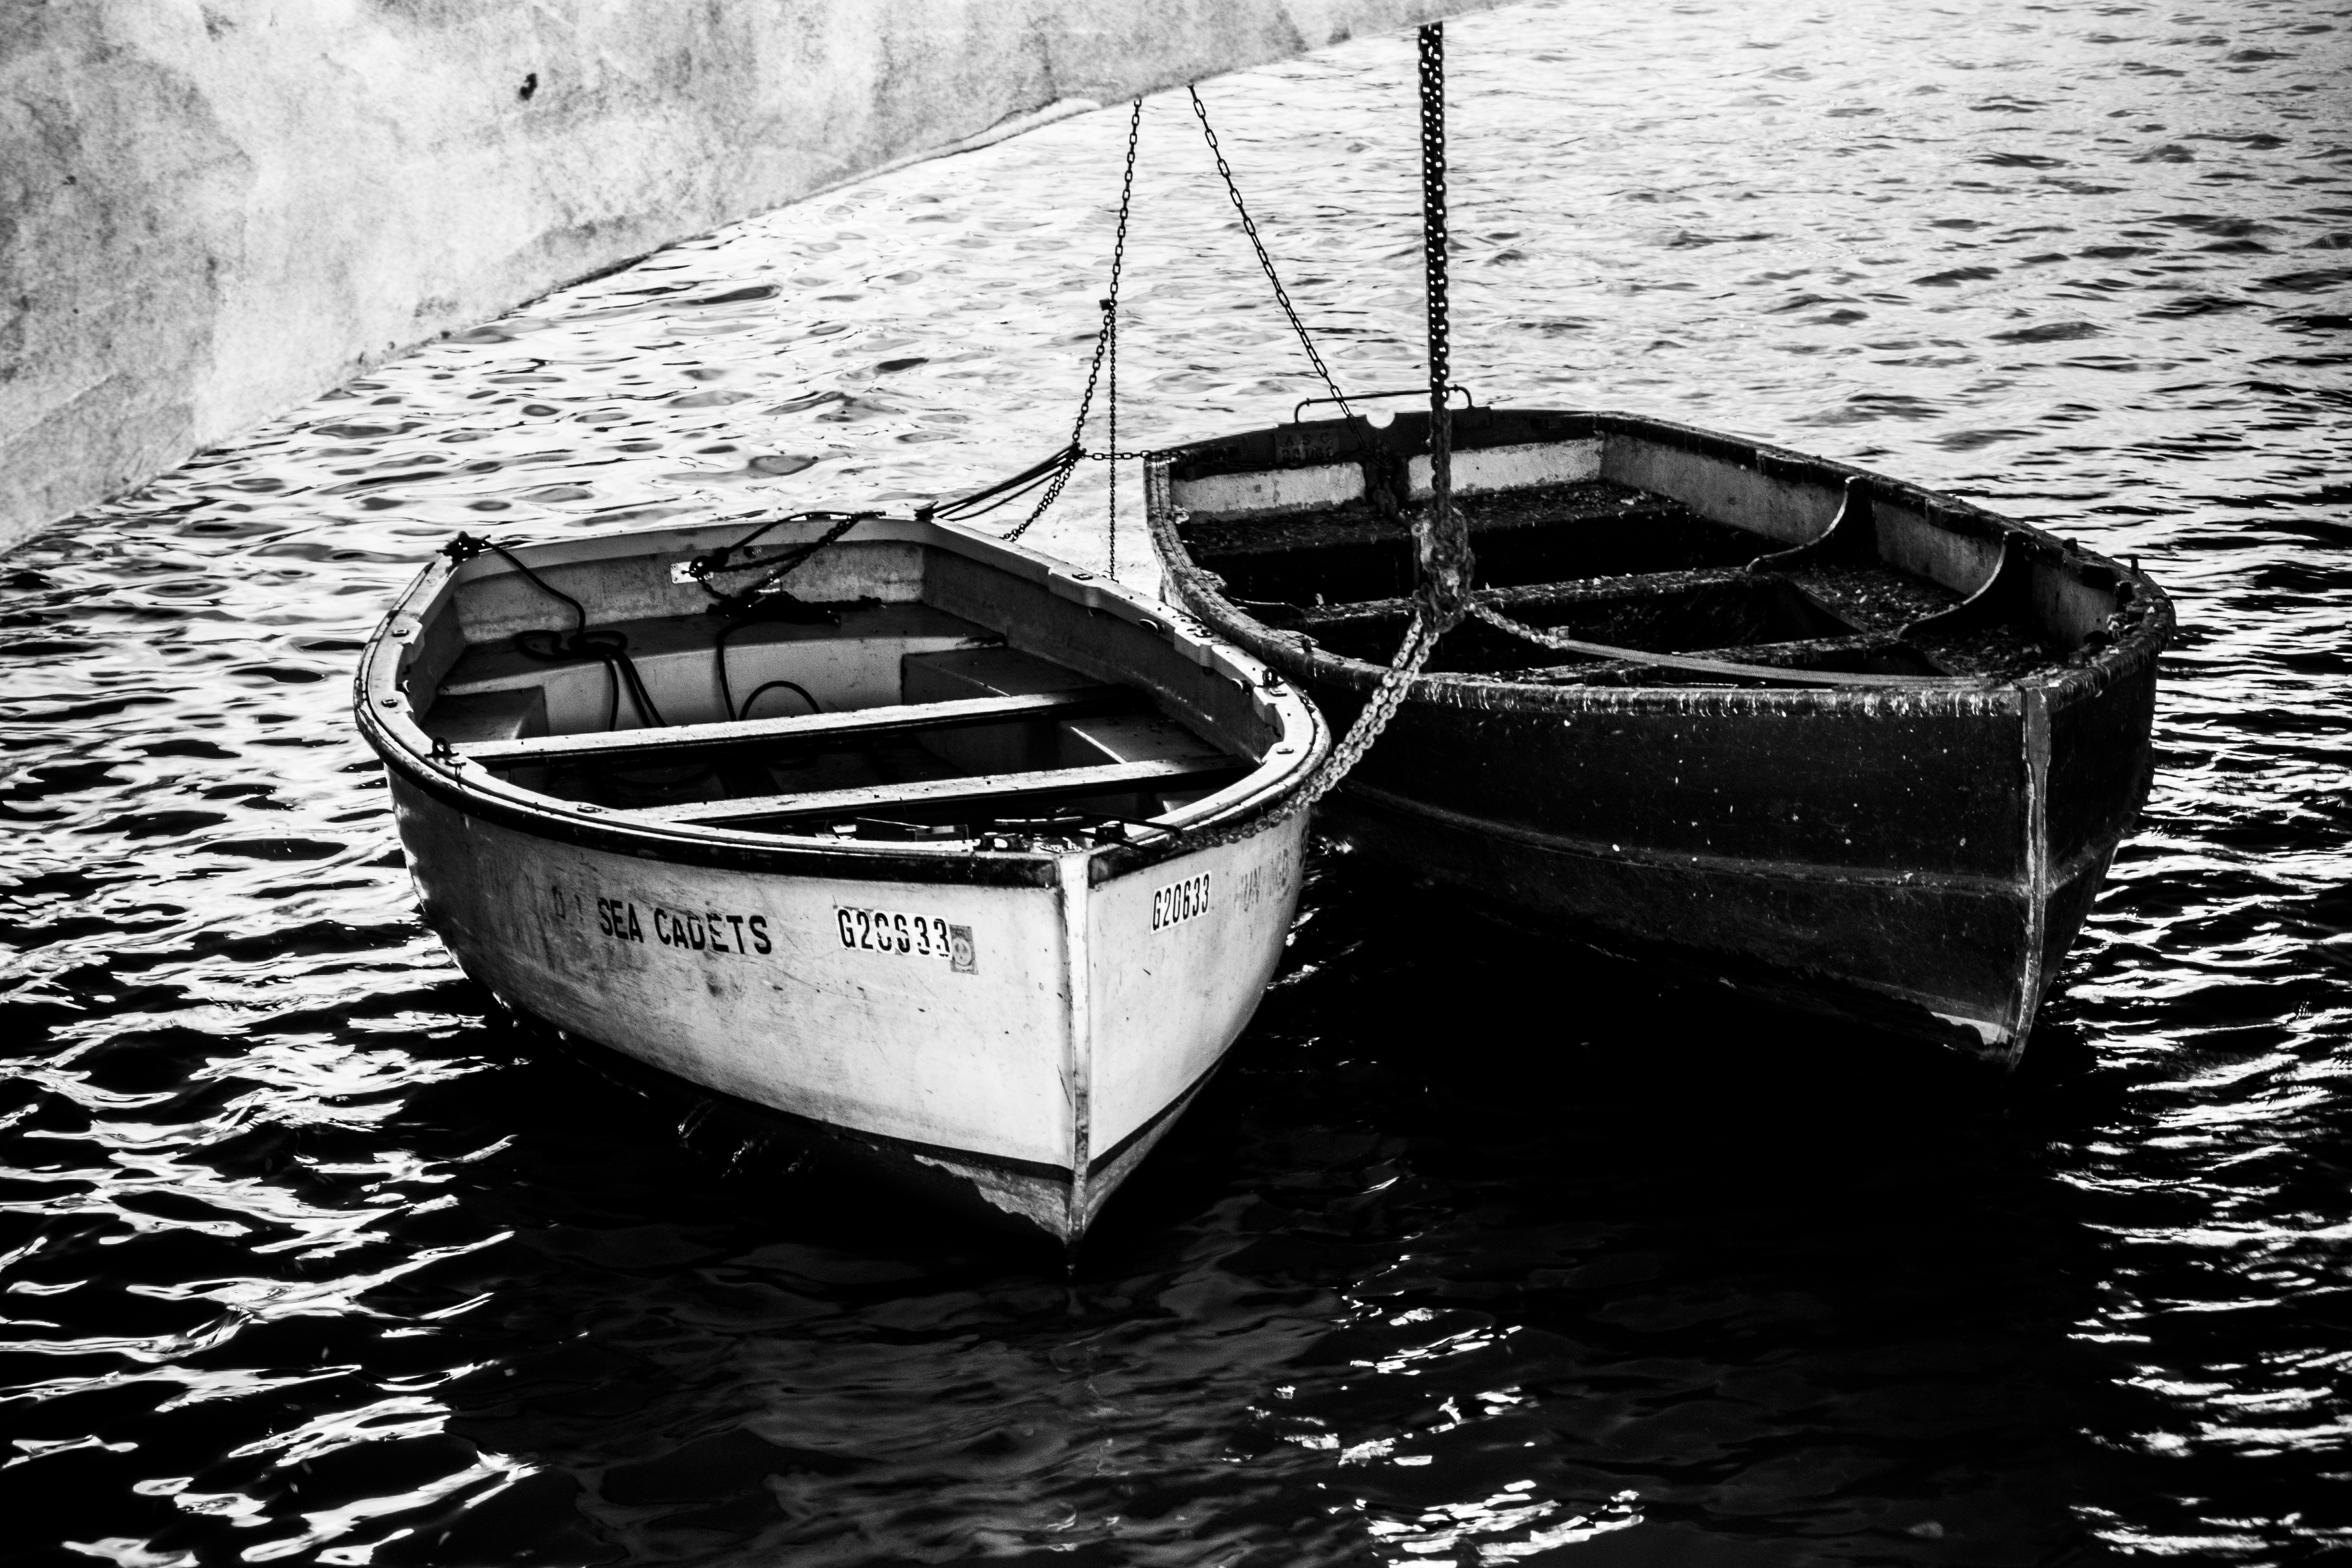
water, black and white, boat, river, vehicle, monochrome, waterway, motorboat, uk, blackandwhite, boats, gondola, watercraft, barque, peterborough, nene, seacadets, dinghy, monochrome photography, skiff, watercraft rowing